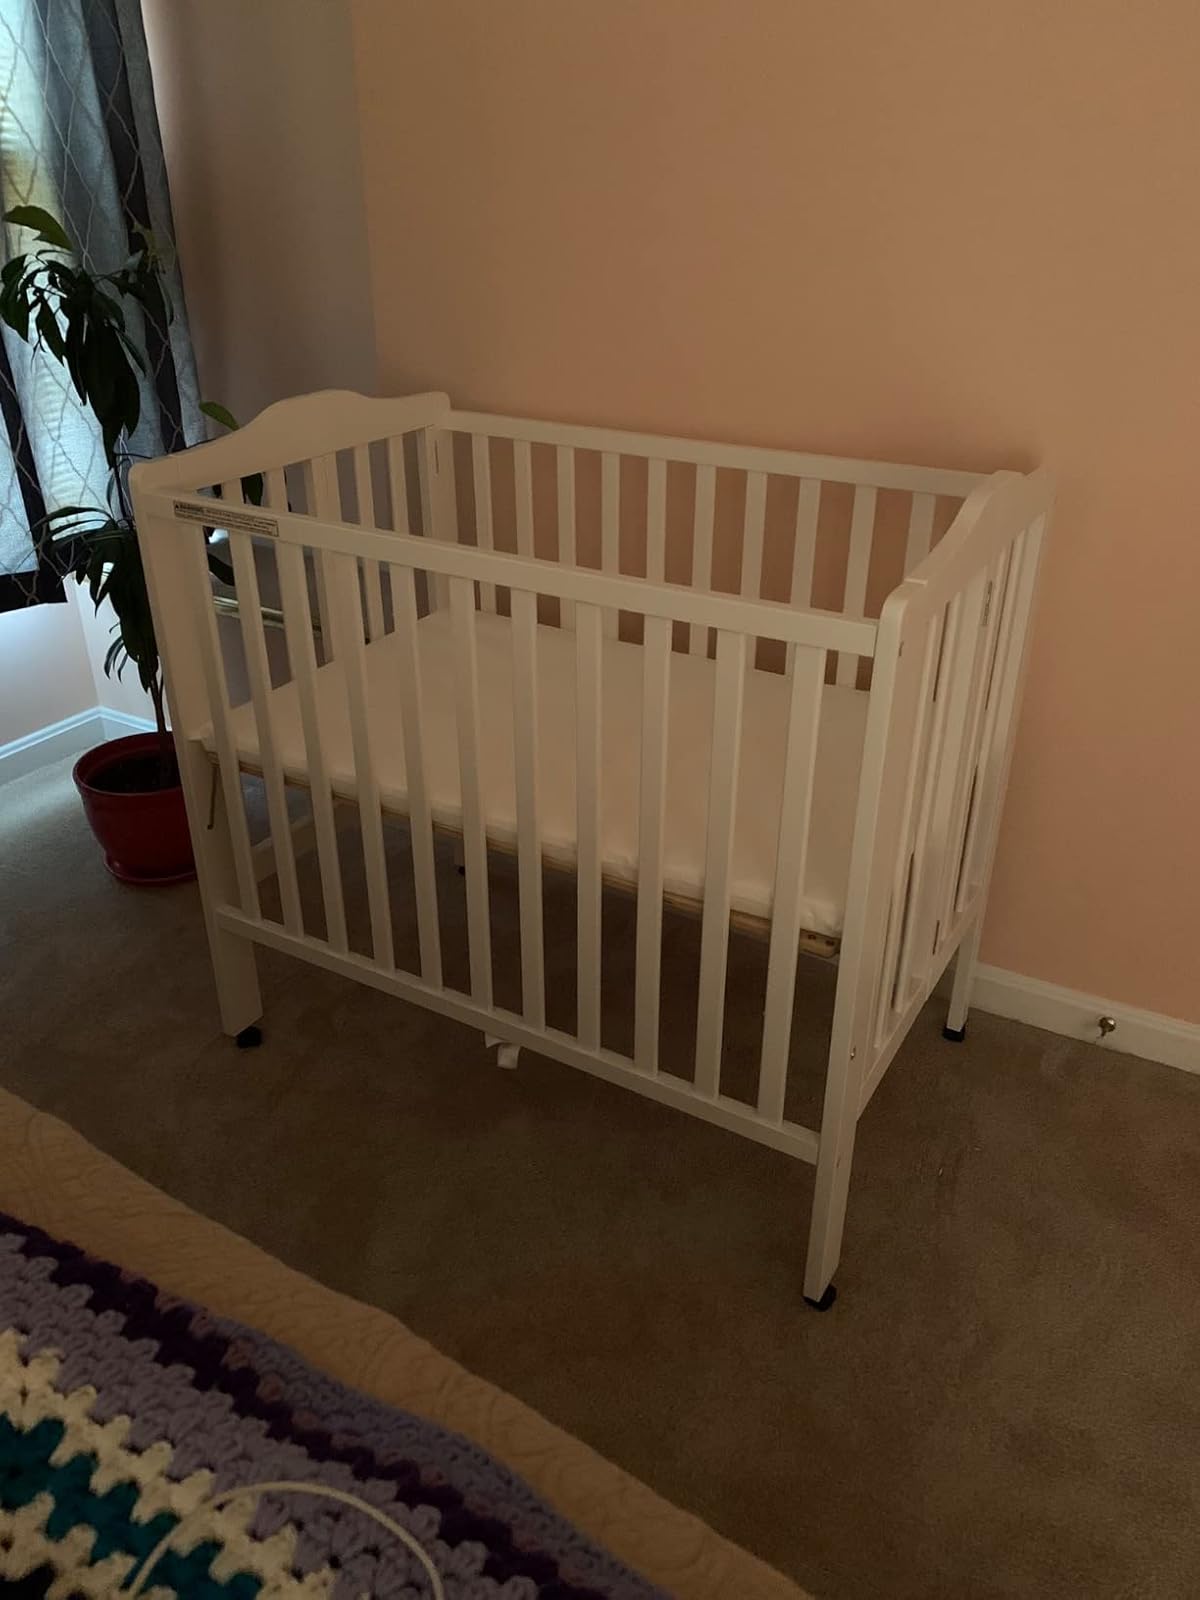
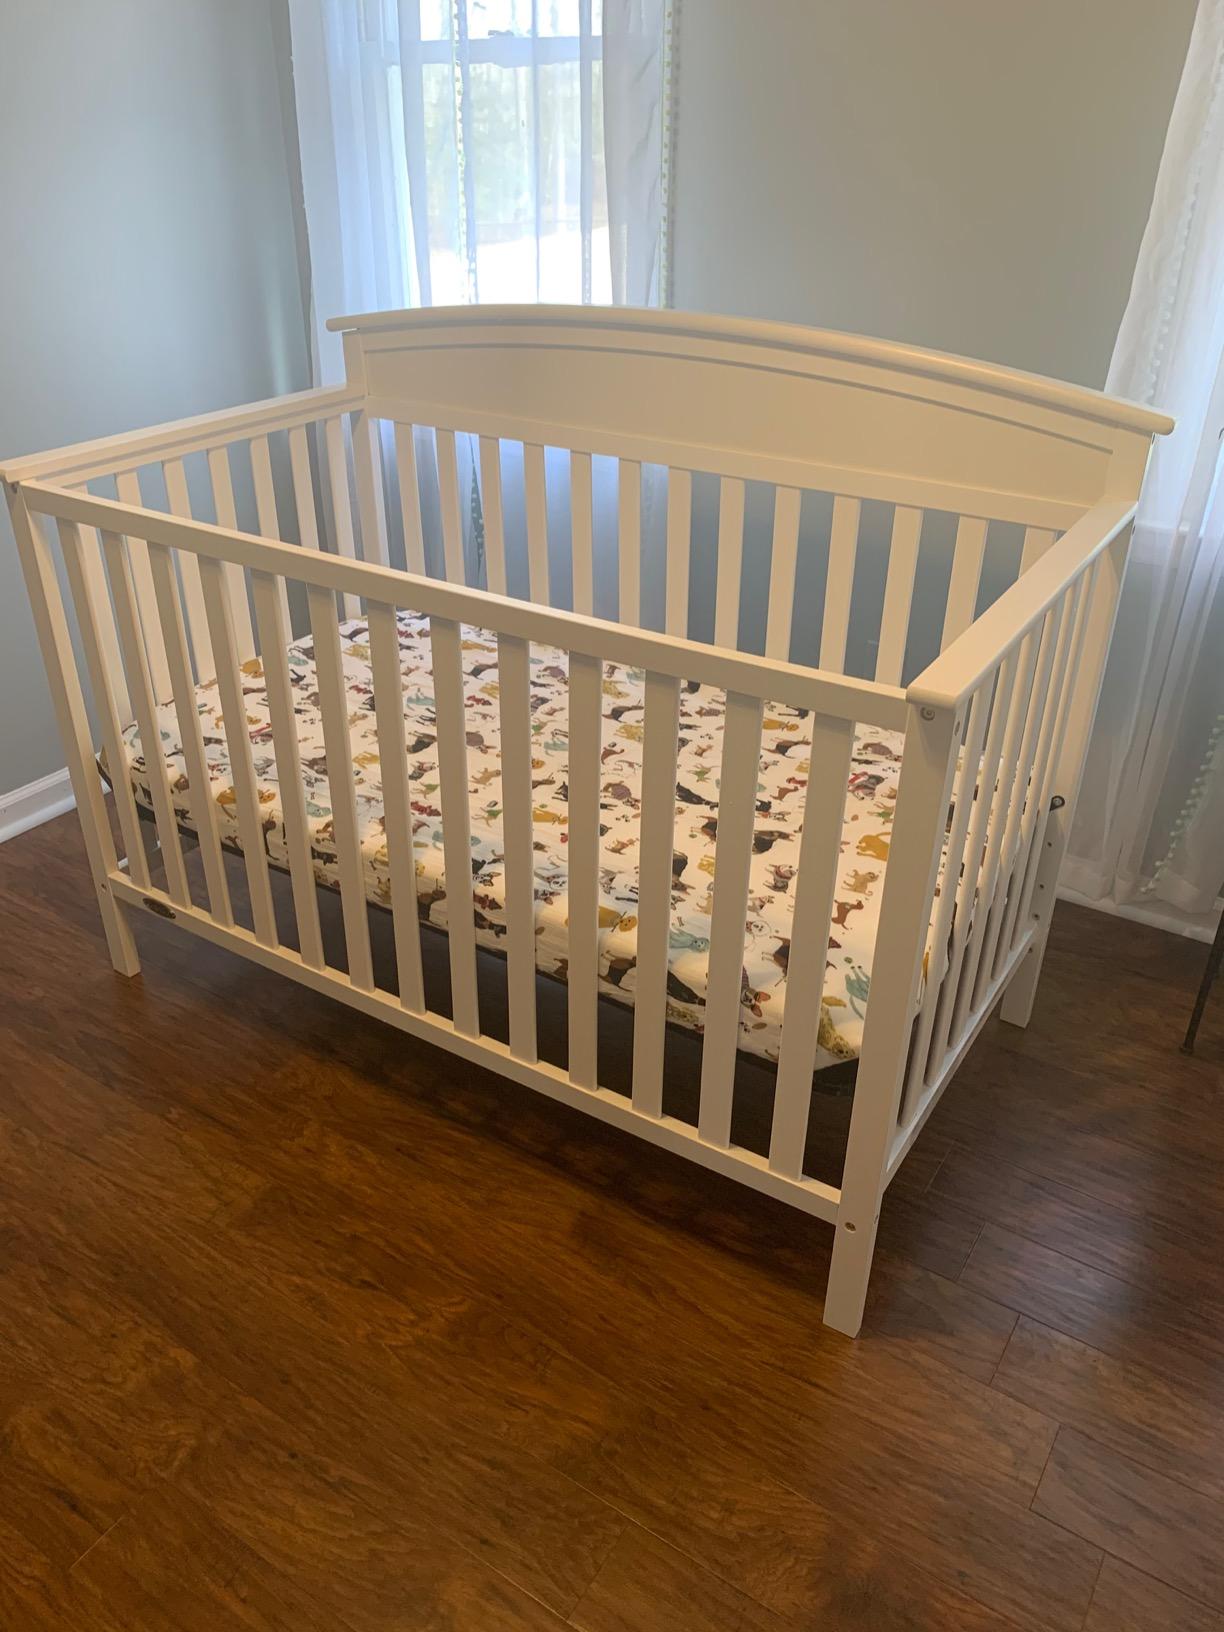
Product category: products_crib
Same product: no